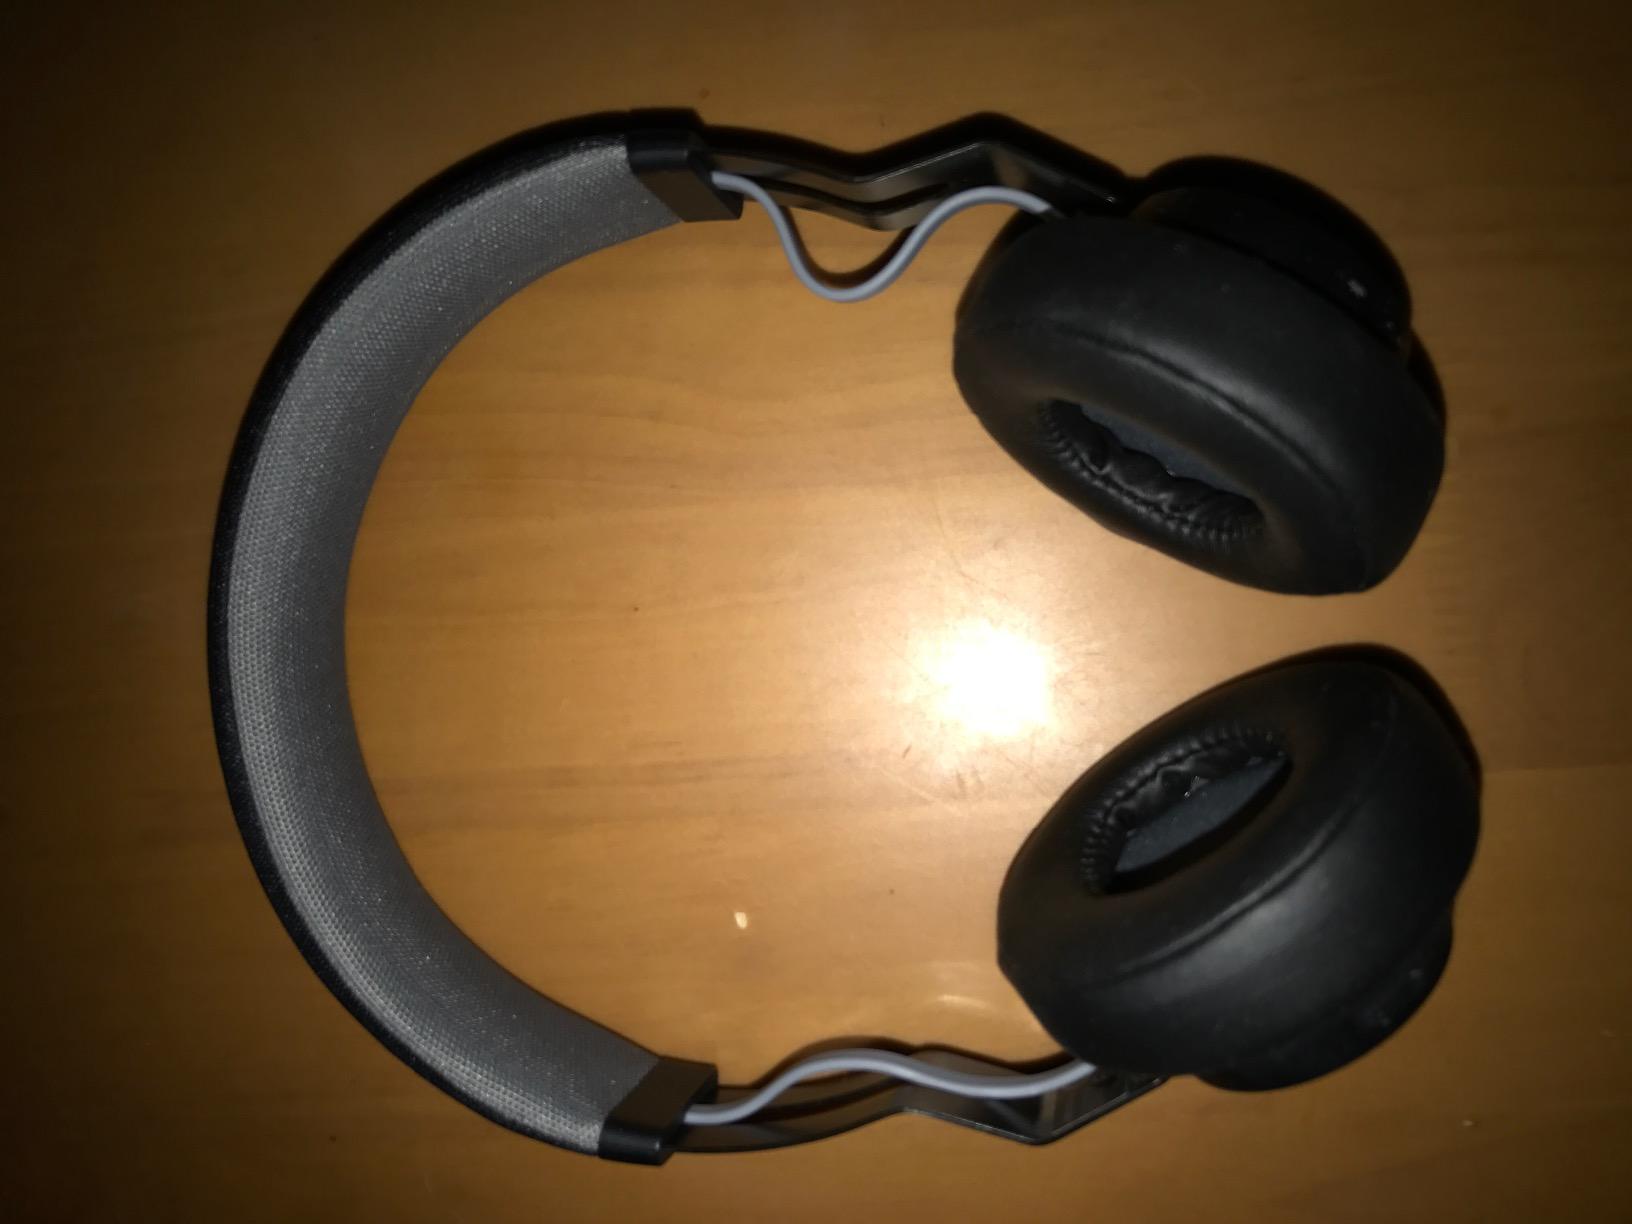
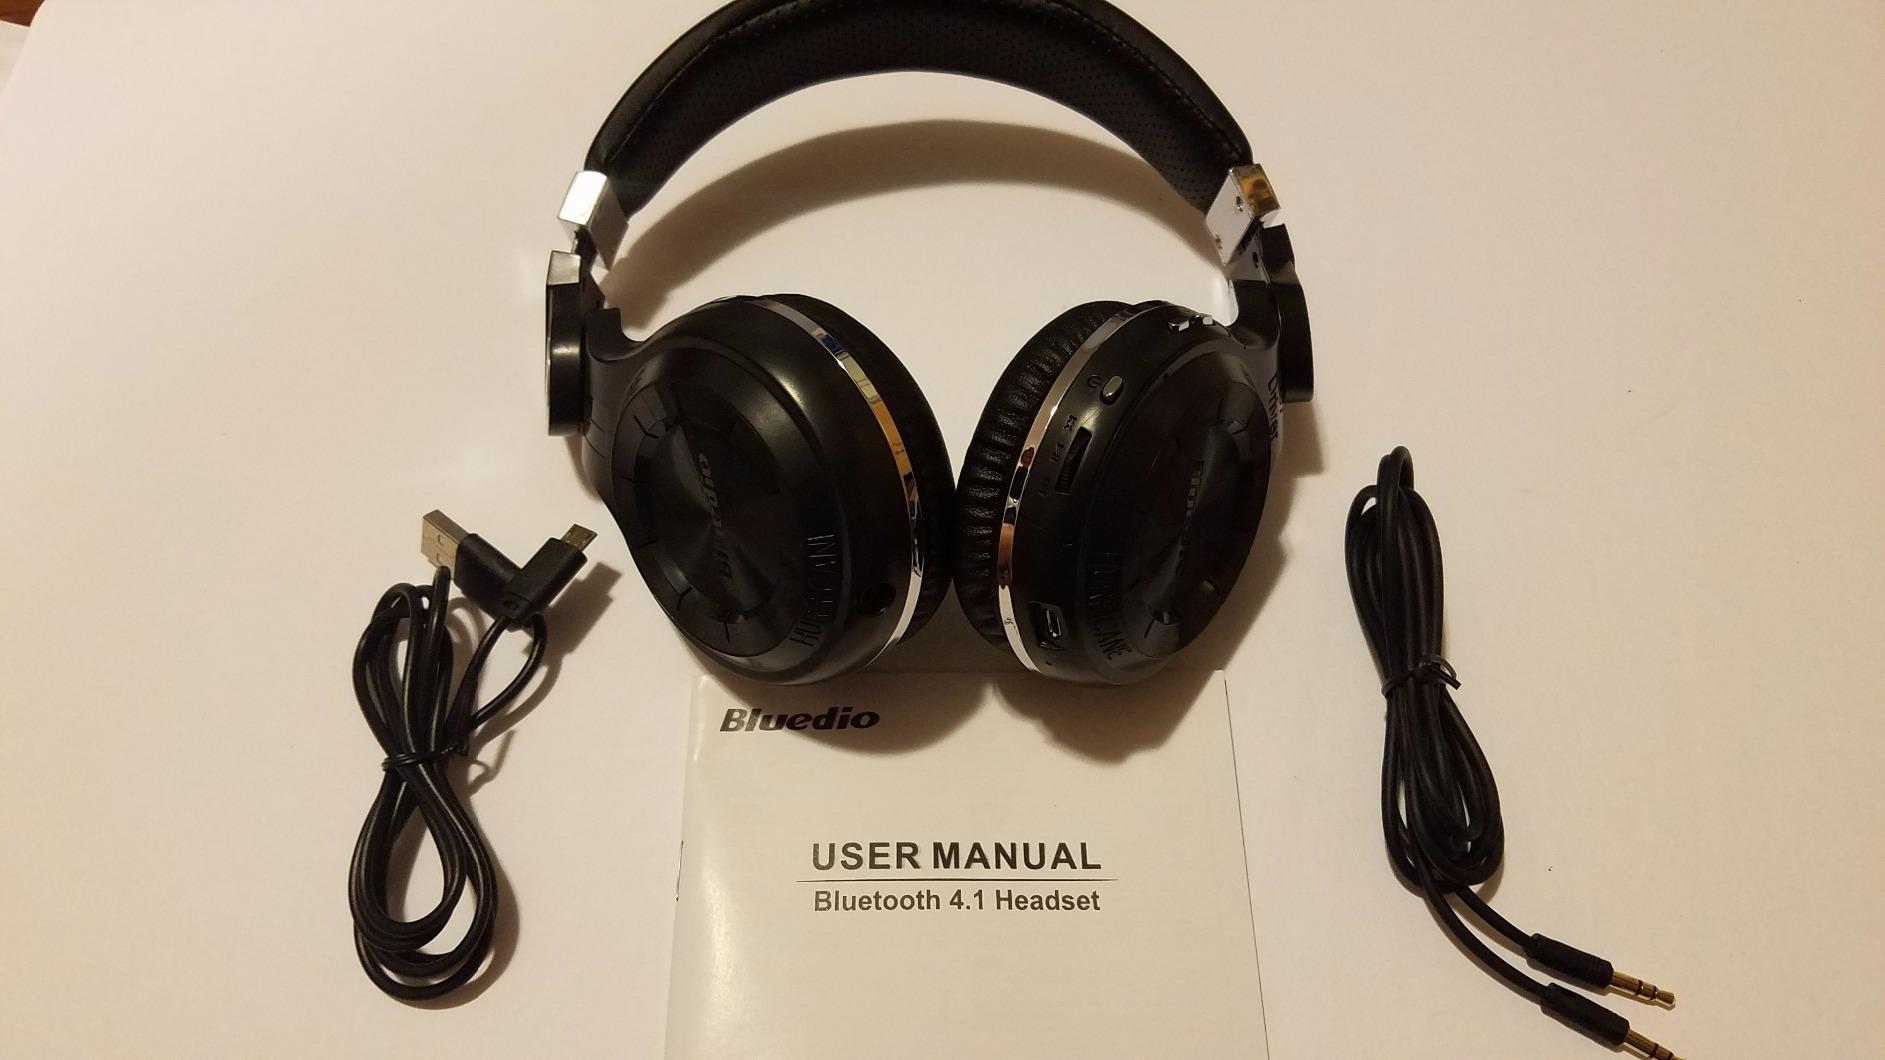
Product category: headphones
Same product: no